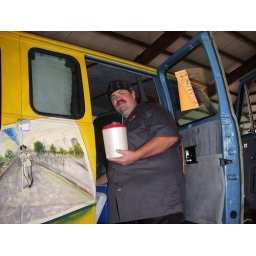
Paul filling his famous cup that he spills in my car sometimes.